Cerdo (Gnostic)

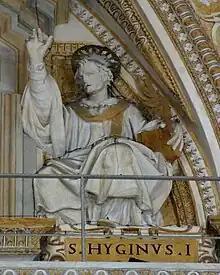
St. Hyginus.

Epiphanius and Philaster assert him to have been a native of Syria, and Irenaeus states that he came to Rome in the episcopate of Hyginus. This episcopate lasted four years, and Lipsius ("Chronologie der römischen Bischöfe") places its termination AD 139–141. Having in regard the investigations of M. Waddington concerning the year of Polycarp's martyrdom, Cerdo's arrival at Rome has been placed as early as AD 135. Eusebius in his Chronicle ("Schöne", i. 168) places it under the last year of Hadrian, AD 137; Jerome substitutes a date three years later. So, likewise, Theodoret ("Haer. Fab". i. 24) places the Roman activity of Cerdo under the reign of Antoninus.